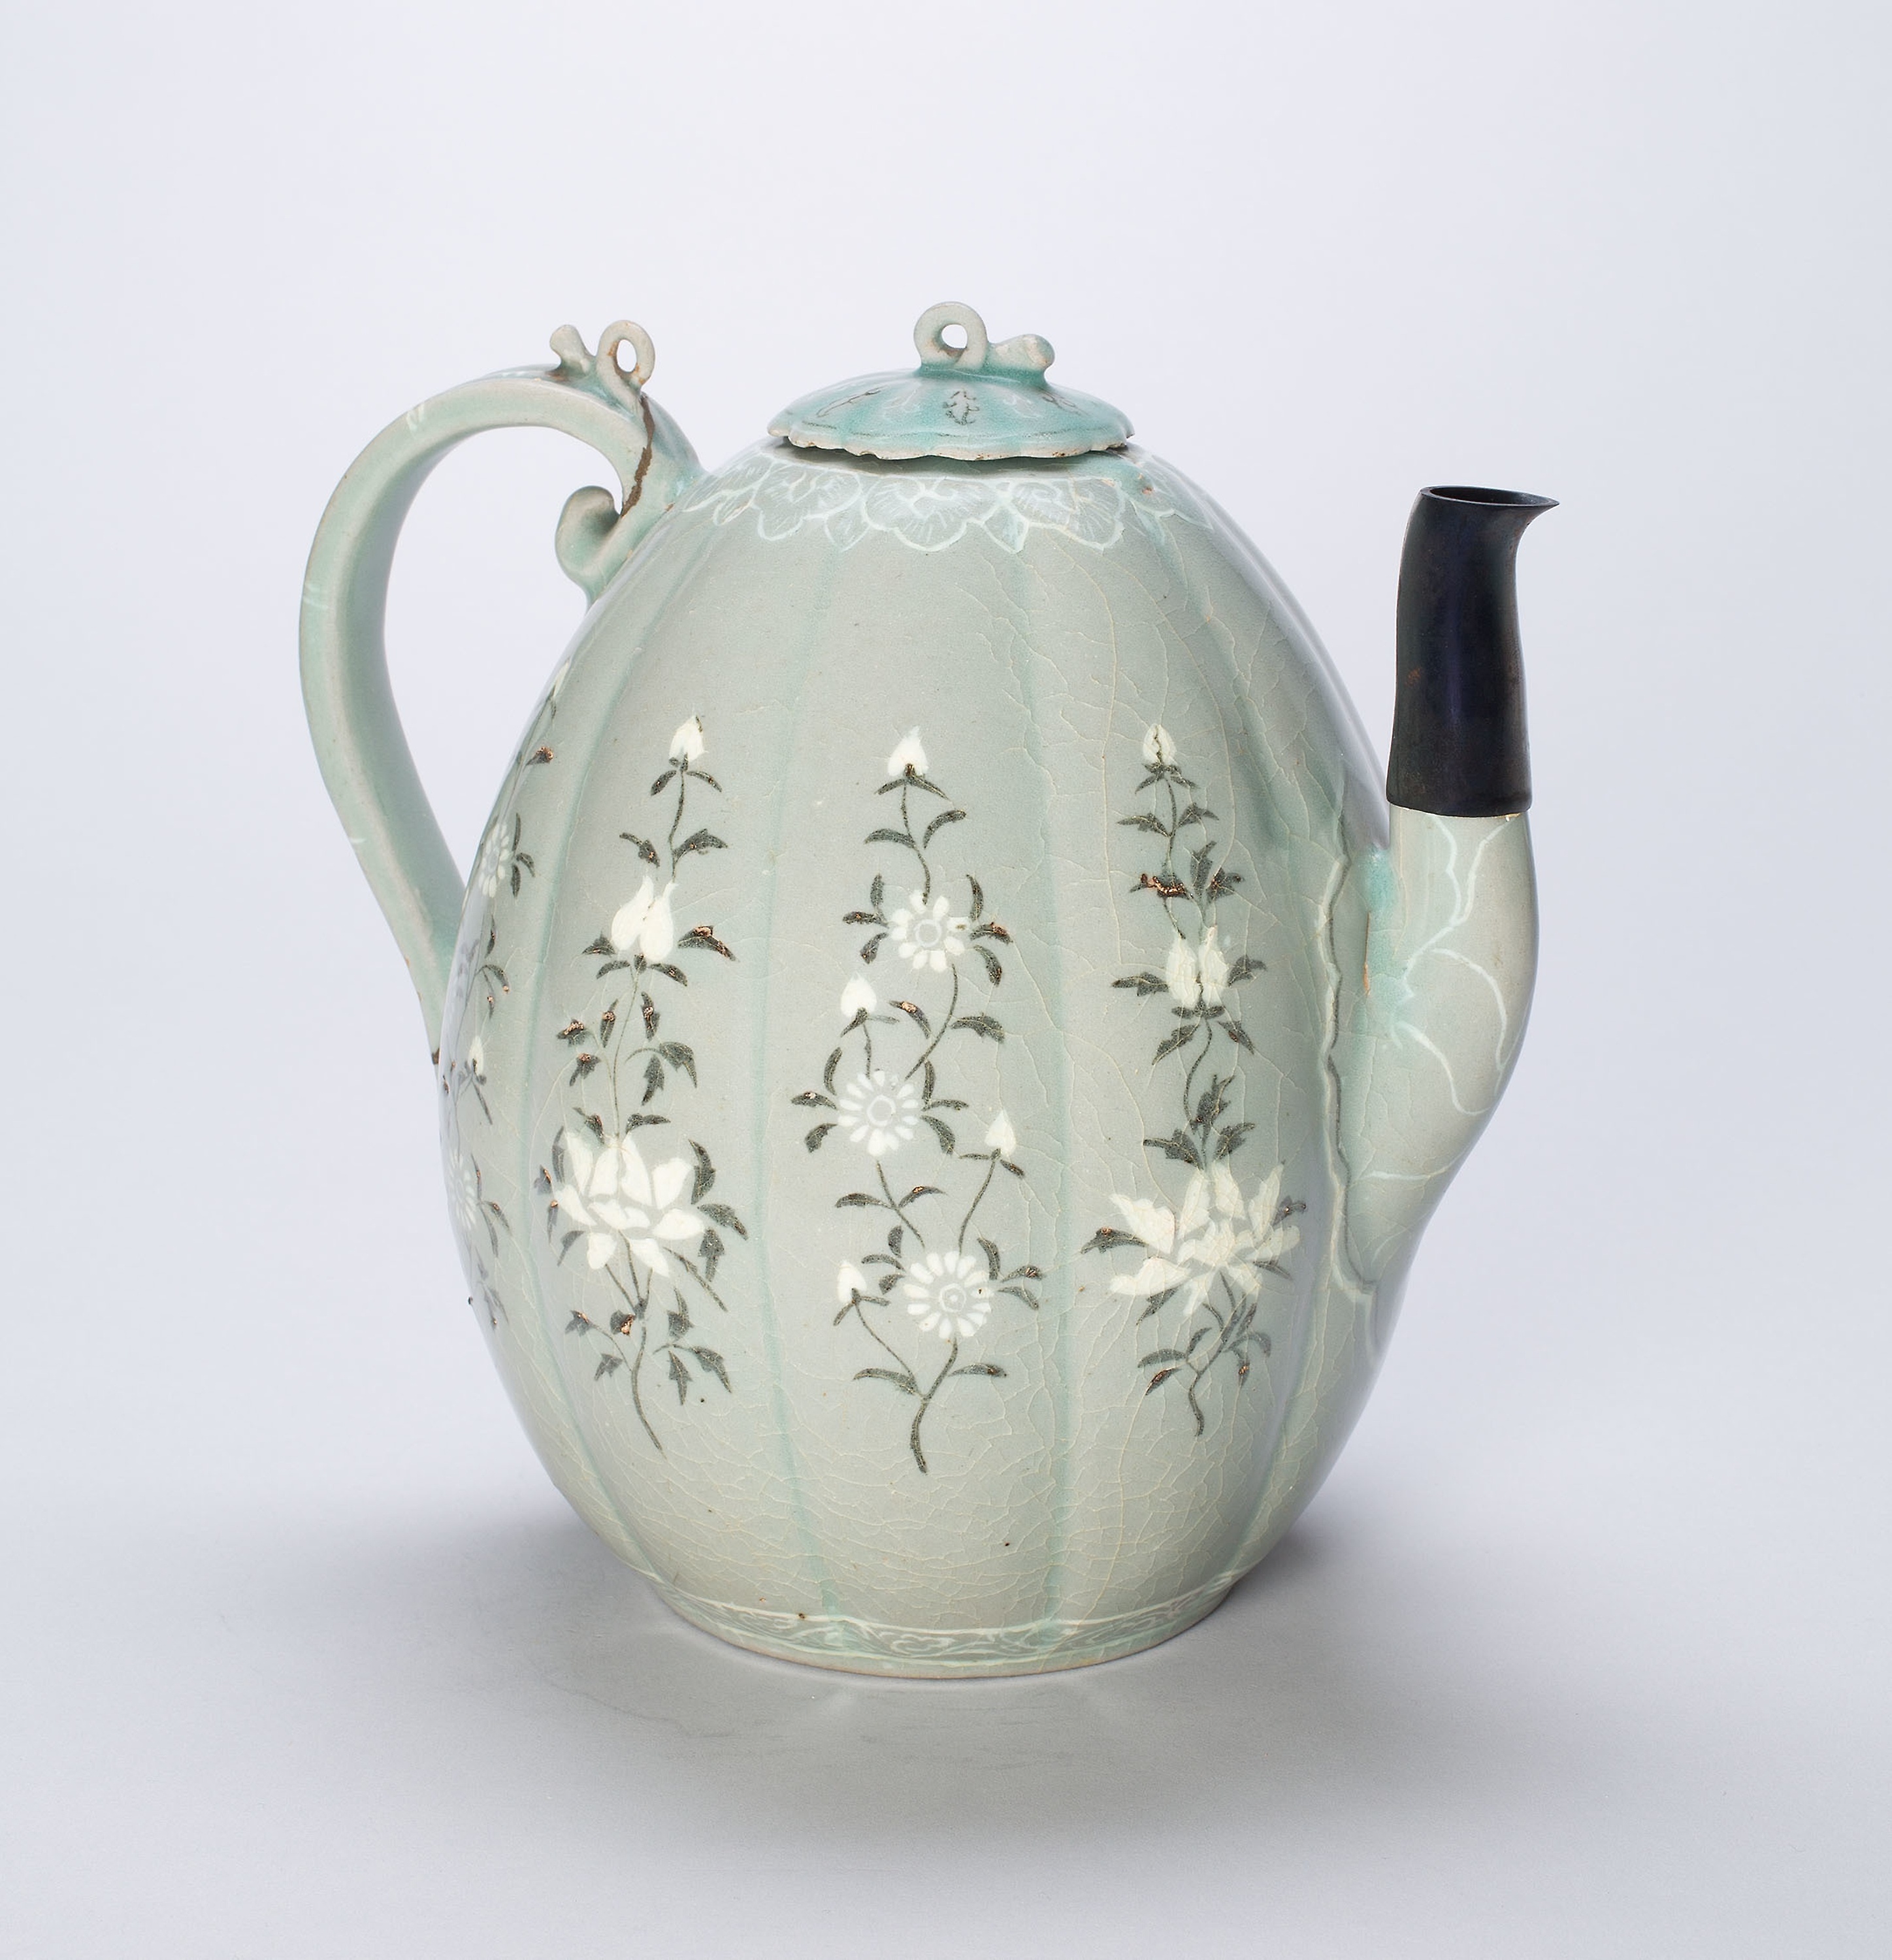
kettle, teapot, lid, serveware, earthenware, ceramic, tableware, porcelain, pottery, dishware, jug, small appliance, glass, turquoise